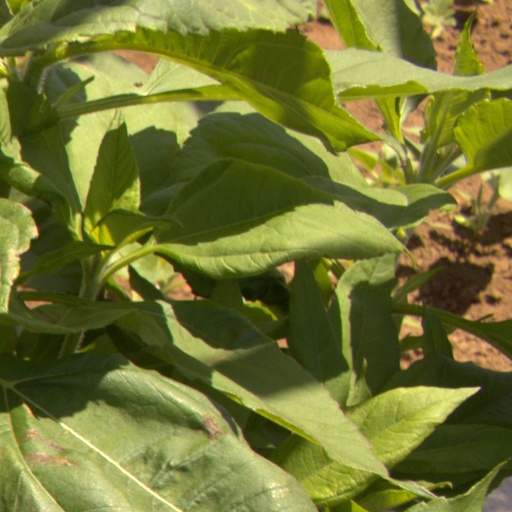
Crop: Jerusalem artichoke